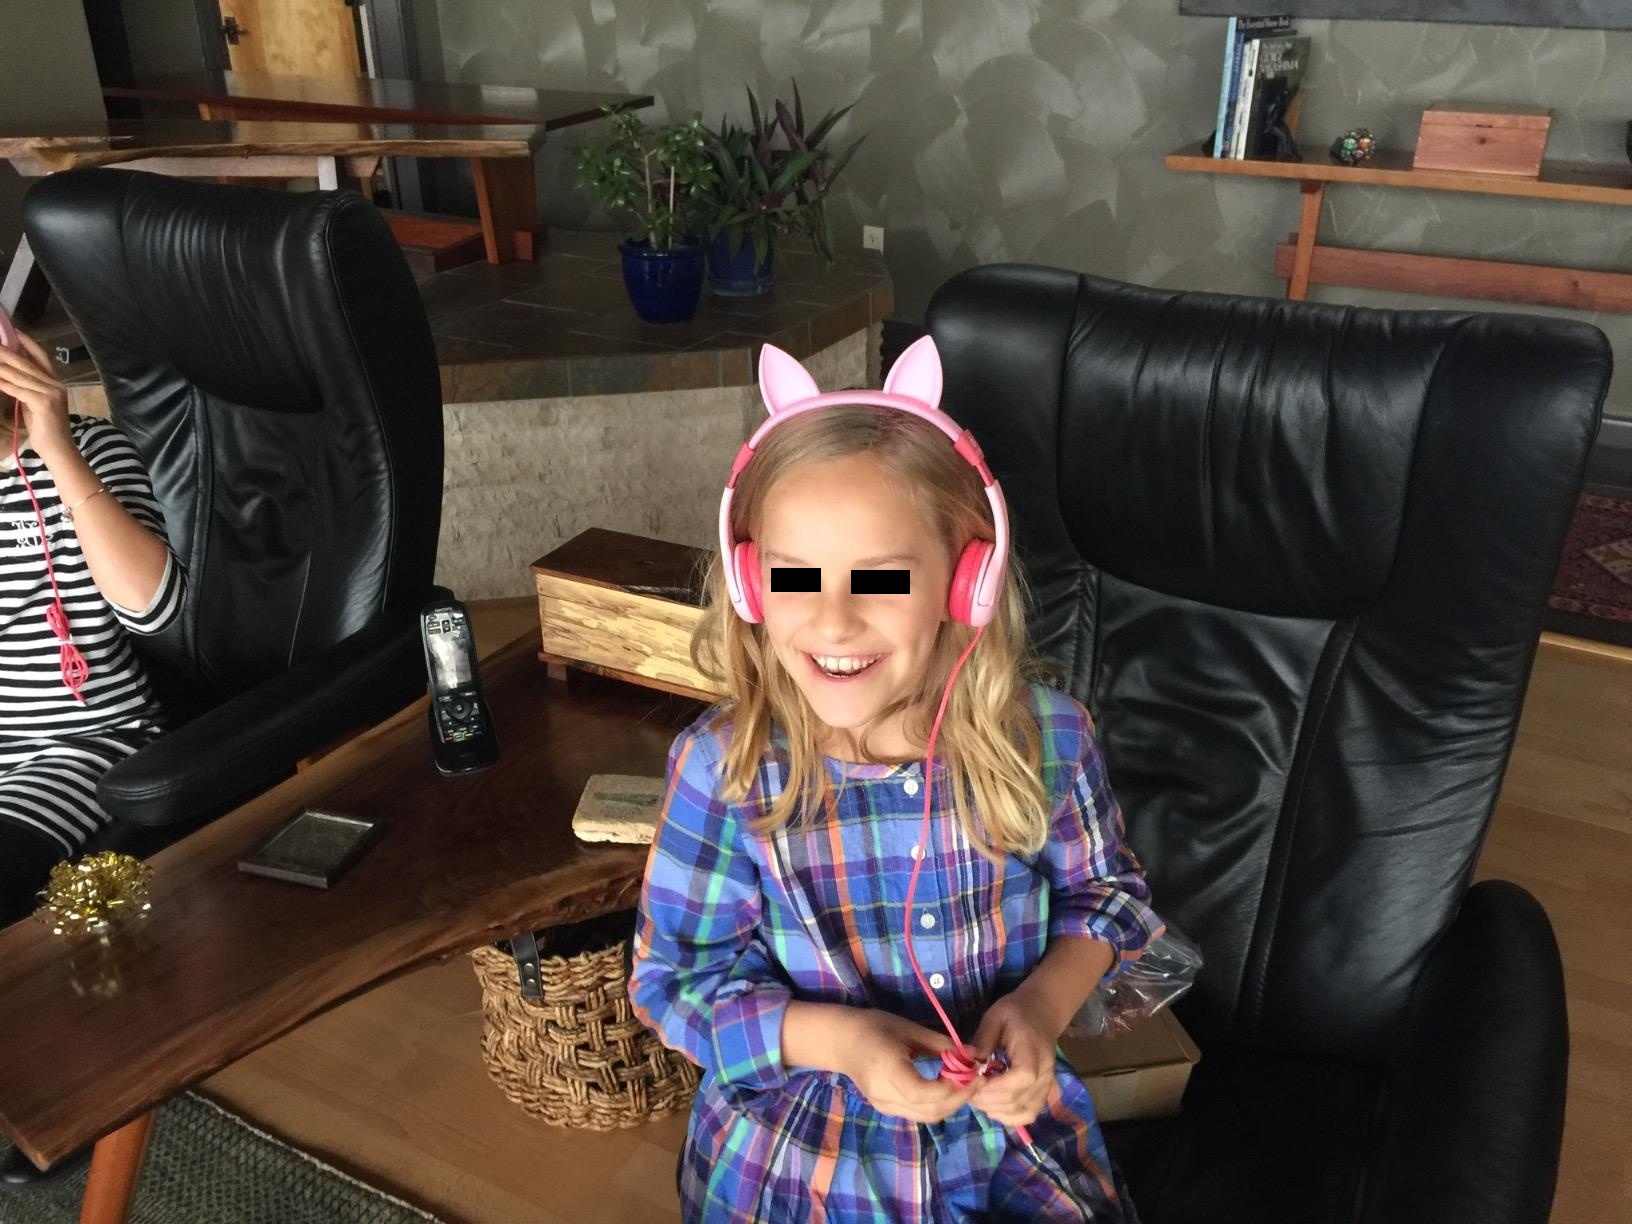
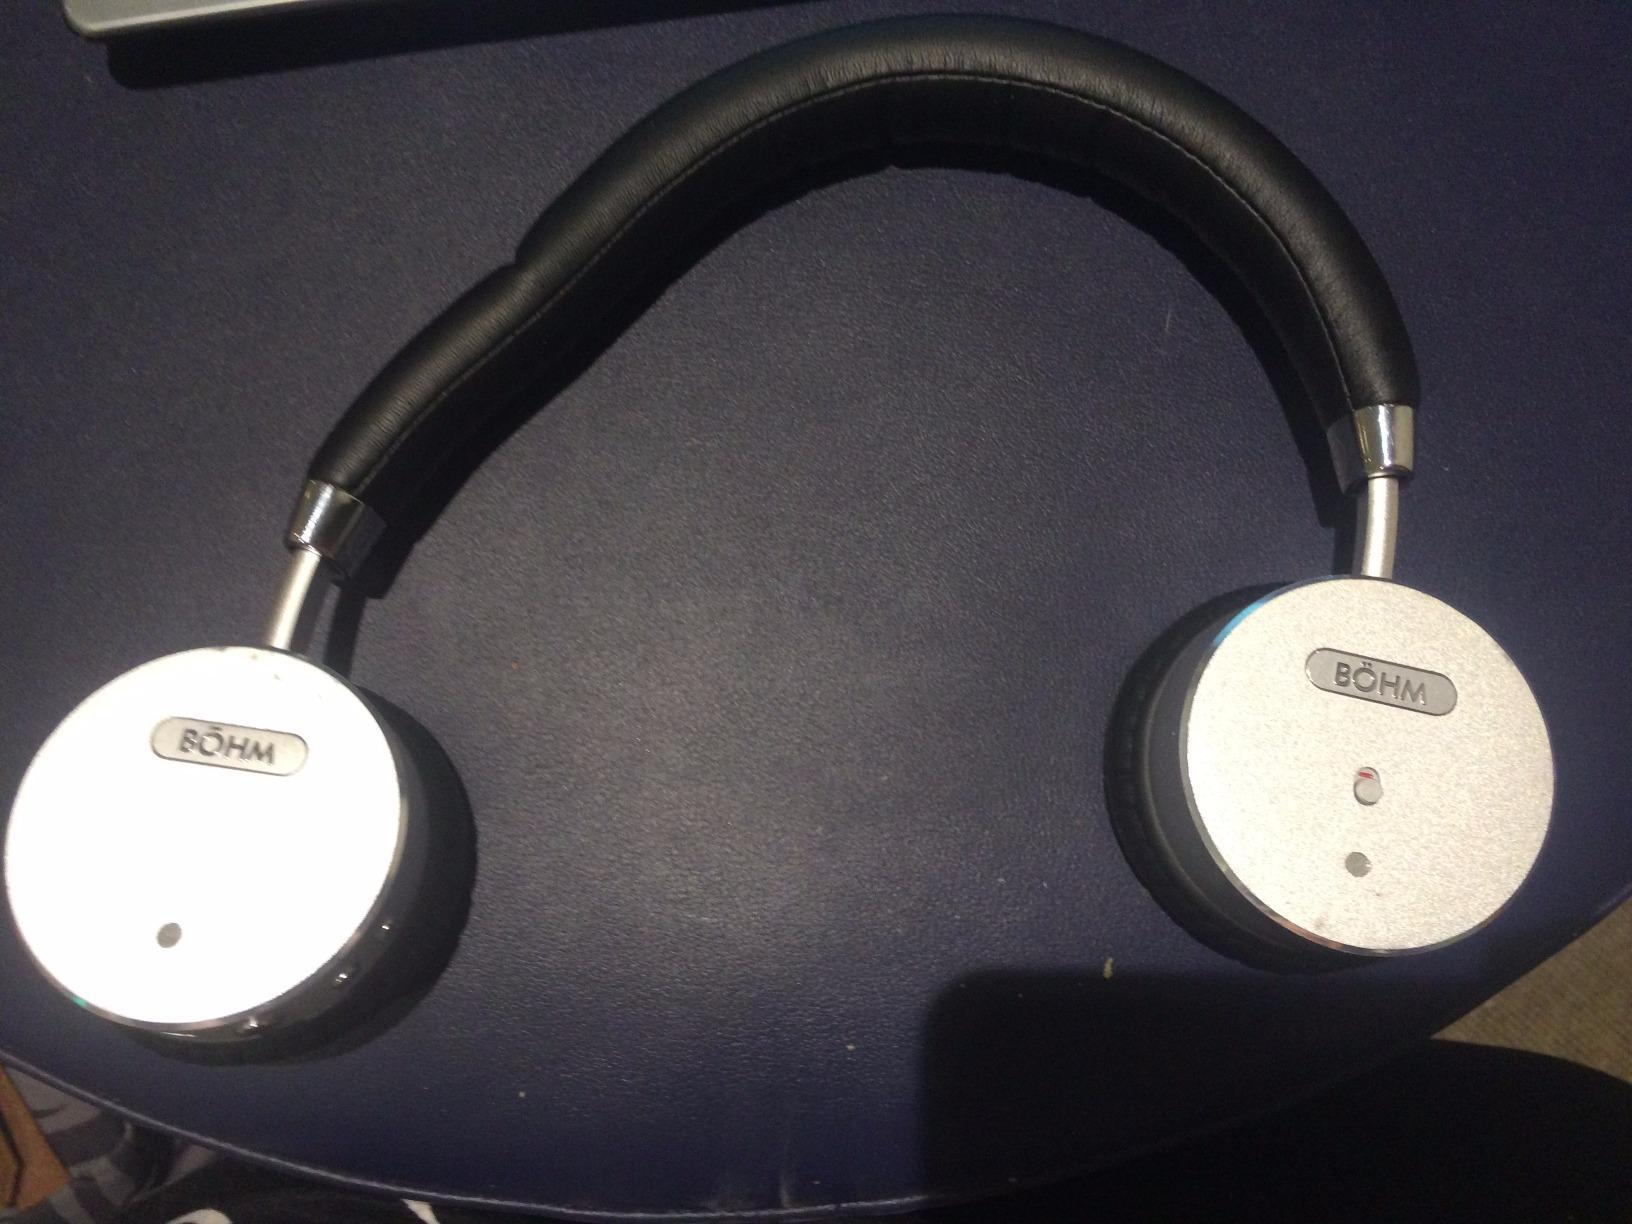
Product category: headphones
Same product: no